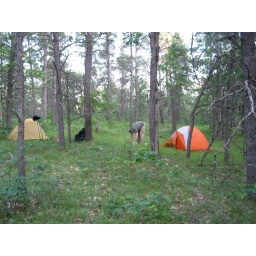
Tents setup in the grass just off the trail. Jeff's getting the stove ready for dinner.